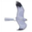
Label: bird